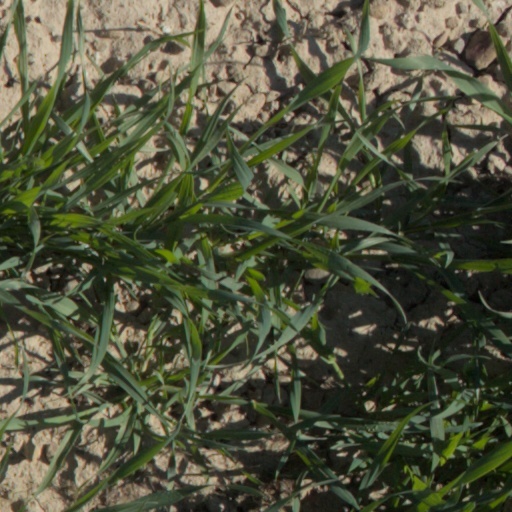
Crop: wheat